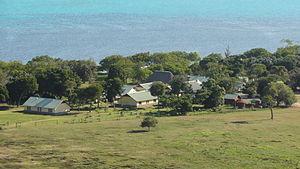
C.a.p. de Poé
Gouaro Deva est un espace naturel de la commune de Bourail, dans la province Sud, en Nouvelle-Calédonie. Il est souvent appelé Domaine de Deva en raison de la présence d'un domaine écotouristique de ce nom qui occupe une grande partie de sa surface.